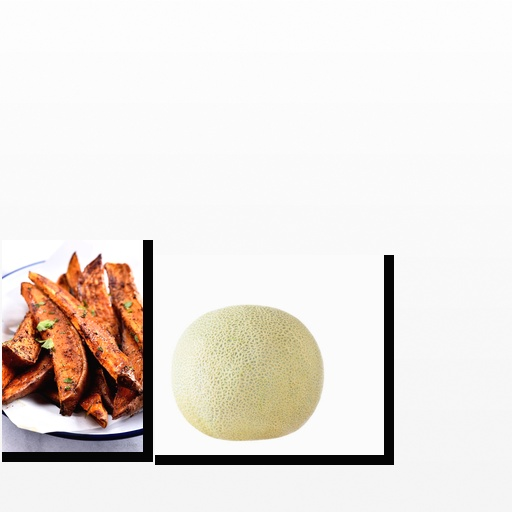
Food items: cantaloupe, sweet_potato